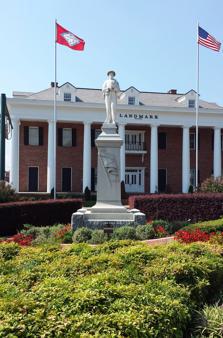
Building: Hot Springs Confederate Monument
Country: United States of America
Year built: 1934
United States historic place Hot Springs Confederate Monument U.S. National Register of Historic Places Show map of Arkansas Show map of the United States Location Landmark Plaza, bounded by Market St., Ouachita and Central Aves., Hot Springs, Arkansas Coordinates 34°30′28″N 93°3′18″W / 34.50778°N 93.05500°W / 34.50778; -93.05500 Area less than one acre Built 1934 ( 1934 ) Built by McNeel Marble Co. Architectural style Classical Revival MPS Civil War Commemorative Sculpture MPS NRHP reference No. 96000457 Added to NRHP April 26, 1996 The Hot Springs Confederate Monument is located in Landmark Plaza in central Hot Springs, Arkansas .  It is a marble representation of a Confederate Army soldier, manufactured by the McNeel Marble Company of Marietta, Georgia .  The figure is 6 feet (1.8 m) tall, and is mounted on a granite base 12 feet (3.7 m) tall and 6 feet square.  The monument was placed in 1934 by the local chapter of the United Daughters of the Confederacy , and was the last Confederate monument placed in one of Arkansas' major cities. Lynchings took place at the site in the decades before its construction. The monument was listed on the National Register of Historic Places in 1996. See also American Civil War portal United States portal National Register of Historic Places portal National Register of Historic Places listings in Garland County, Arkansas References